Maurice Burrus

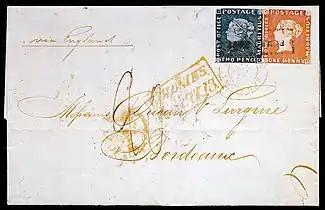
The "Bordeaux Cover", bought in 1934 by Burrus at the Hind auction, with Mauritius 1d Orange-red and the 2d Deep Blue "Post Office" stamps. Auctioned for CHF 5,750,000 in 1993 by David Feldman.

Burrus began to collect stamps at the age of seven after old family mail found in their attics spurred his interest.